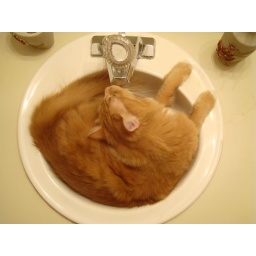
Senchi relaxing in the guest bathroom sink